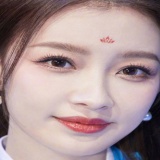
diễn viên Tôn Di